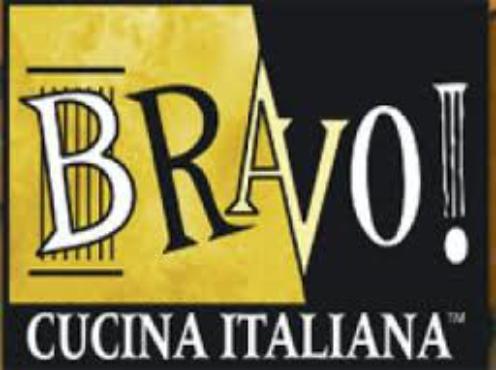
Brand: Bravo!, Cucina Italiana
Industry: Food